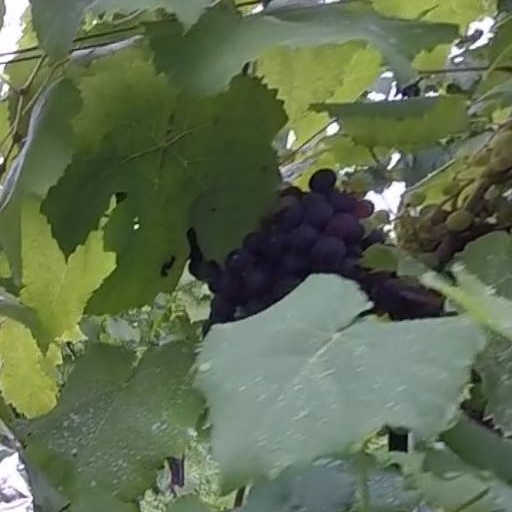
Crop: grape